Bashkaro Pass

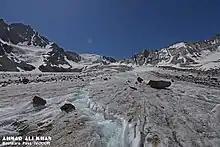
Bashkaro Pass 16000ft - panoramio - Ahmad Ali Khan (2)

Bashkaro Pass, also known as Bashkaro Top, is a mountain pass located in Pakistan. It is classified as a T - Hypsographic pass and is situated in the Asia/Pacific region. The pass has an elevation of 4,924 meters above sea level and is geographically positioned at approximately 35°52'55" N latitude and 72°32'27" E longitude in Degrees Minutes Seconds (DMS) format, or 35.8819° N and 72.5408° E in decimal degrees. Its UTM (Universal Transverse Mercator) position is BV77, and its Joint Operation Graphics reference is NI43-01.